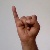
The image shows a hand gesture representing the letter 'I' in Indian Sign Language.